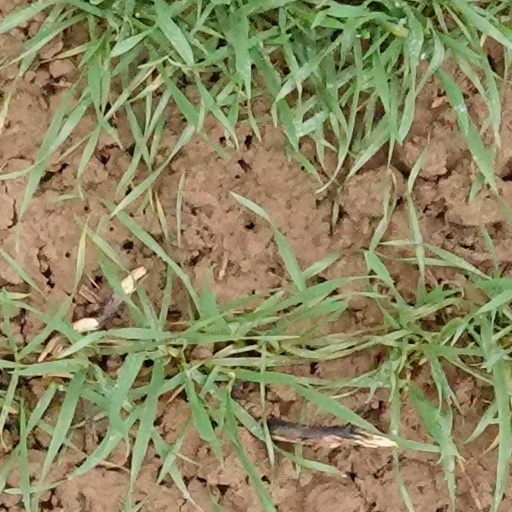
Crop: wheat